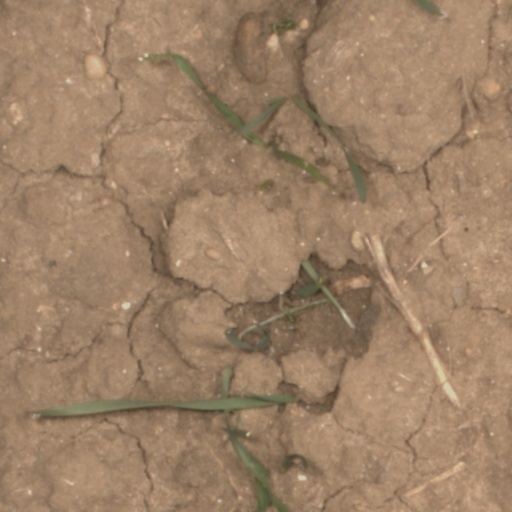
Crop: wheat